Yosef Leib Bloch

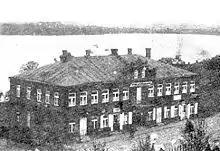
The Yavneh Seminary in Telshe

In 1910 Gordon died and Bloch returned to Telshe where he succeeded his father-in-law as community rabbi and "rosh yeshiva". In the 1920s, to counter the influence of the Haskalah (the Jewish Enlightenment) on the city's youth, he founded elementary schools for boys and girls which incorporated secular studies, as opposed to a strictly Torah study-based curriculum; some criticized him for this initiative; he was backed by the Chofetz Chaim, one of the leaders of European Jewry at the time. Two teachers' seminaries were established, one for men (established in 1927) and one for women (established in 1930), under the name Yavneh Teachers' Seminary, to train adults to become teachers. In 1929, a "kollel", called Kollel HaRabbonim, was created.